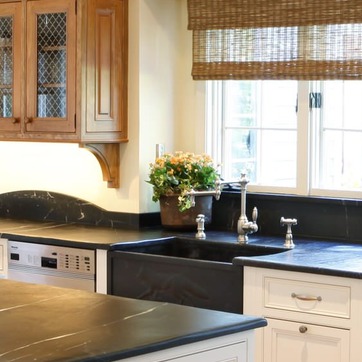
Material: foliage